Ryan Anderson (cyclist)

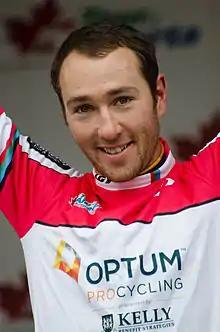
Ryan Anderson at the 2014 Tour of Alberta

Ryan Anderson (born July 22, 1987) is a Canadian former professional road racing cyclist, who rode professionally between 2008 and 2020, for the , , , , and three stints with the / teams.